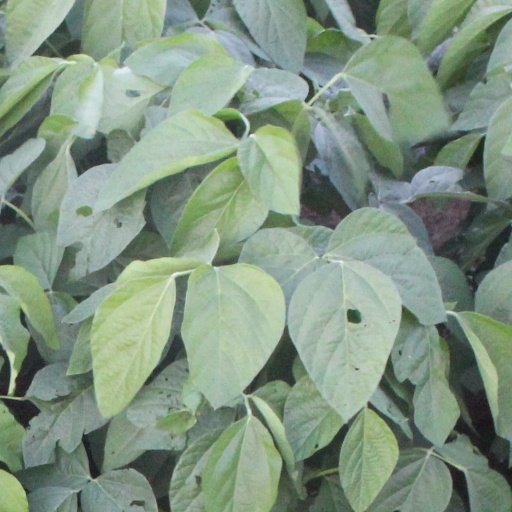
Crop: soybean